Vaira Maalai

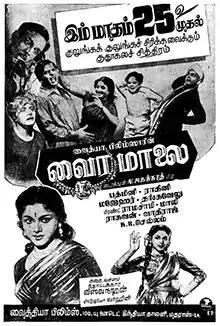
Theatrical release poster

Vaira Maalai is a 1954 Indian Tamil-language comedy film starring R. S. Manohar, K. A. Thangavelu, Padmini and Ragini. It is based on the play of the same name by Thottakara Viswanathan.